Cross-dressing ball

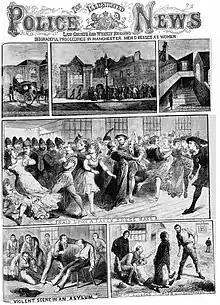
Front page of the tabloid "The Illustrated Police News" on the week of the raid at Temperance Hall, in Hulme, Manchester

In the 1920s, there were several balls in the Bastille area; these occurred mainly in the Rue de Lappe, where workers, drunken sailors, and colonial soldiers gathered to dance. It was not strictly a homosexual milieu, but men could dance together, and one could find a partner for the night. Daniel Guérin described one of the dens as a place where "[...] workmen, prostitutes, society women, johns, and aunties all danced. In those relaxed and natural days, before the cops took over France, a chevalier could go out in public with a mate of the same sex, without being considered crazy.» On the other hand, Willy presents a completely different aspect of the milieu, "What you see are little delinquents, not too carefully washed but heavily made up, with caps on their heads and sporting brightly colored foulards; these are the guys who, when they fail to make a buck here, will certainly be found hauling coal or other cargo."